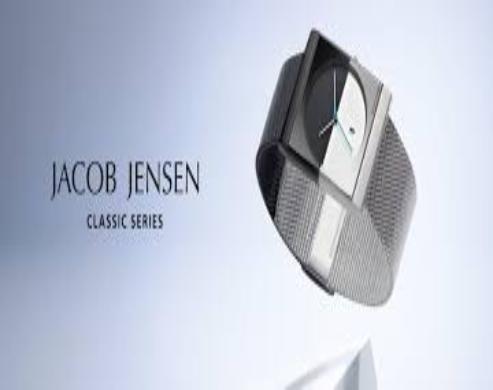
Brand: jacob jensen
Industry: Electronic